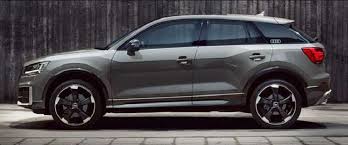
Label: noambulance